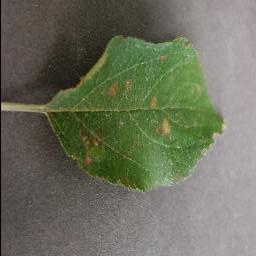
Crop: apple
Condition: cedar_rust